Sky position (RA, Dec in degrees): 167.979, 8.233
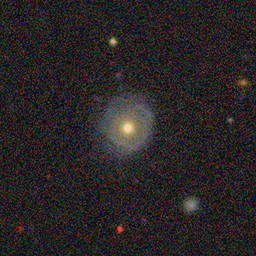
Galaxy morphology: Unbarred Tight Spiral Galaxies